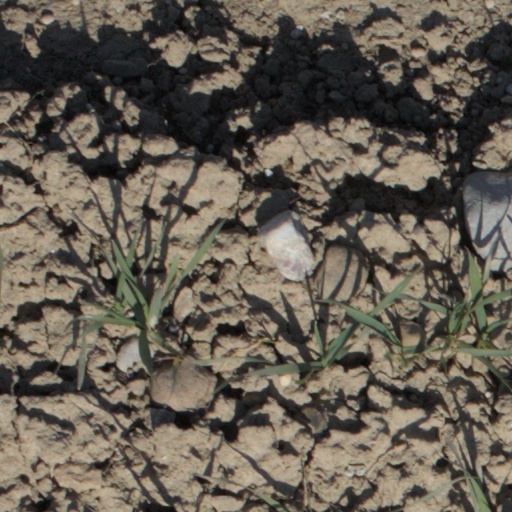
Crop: wheat